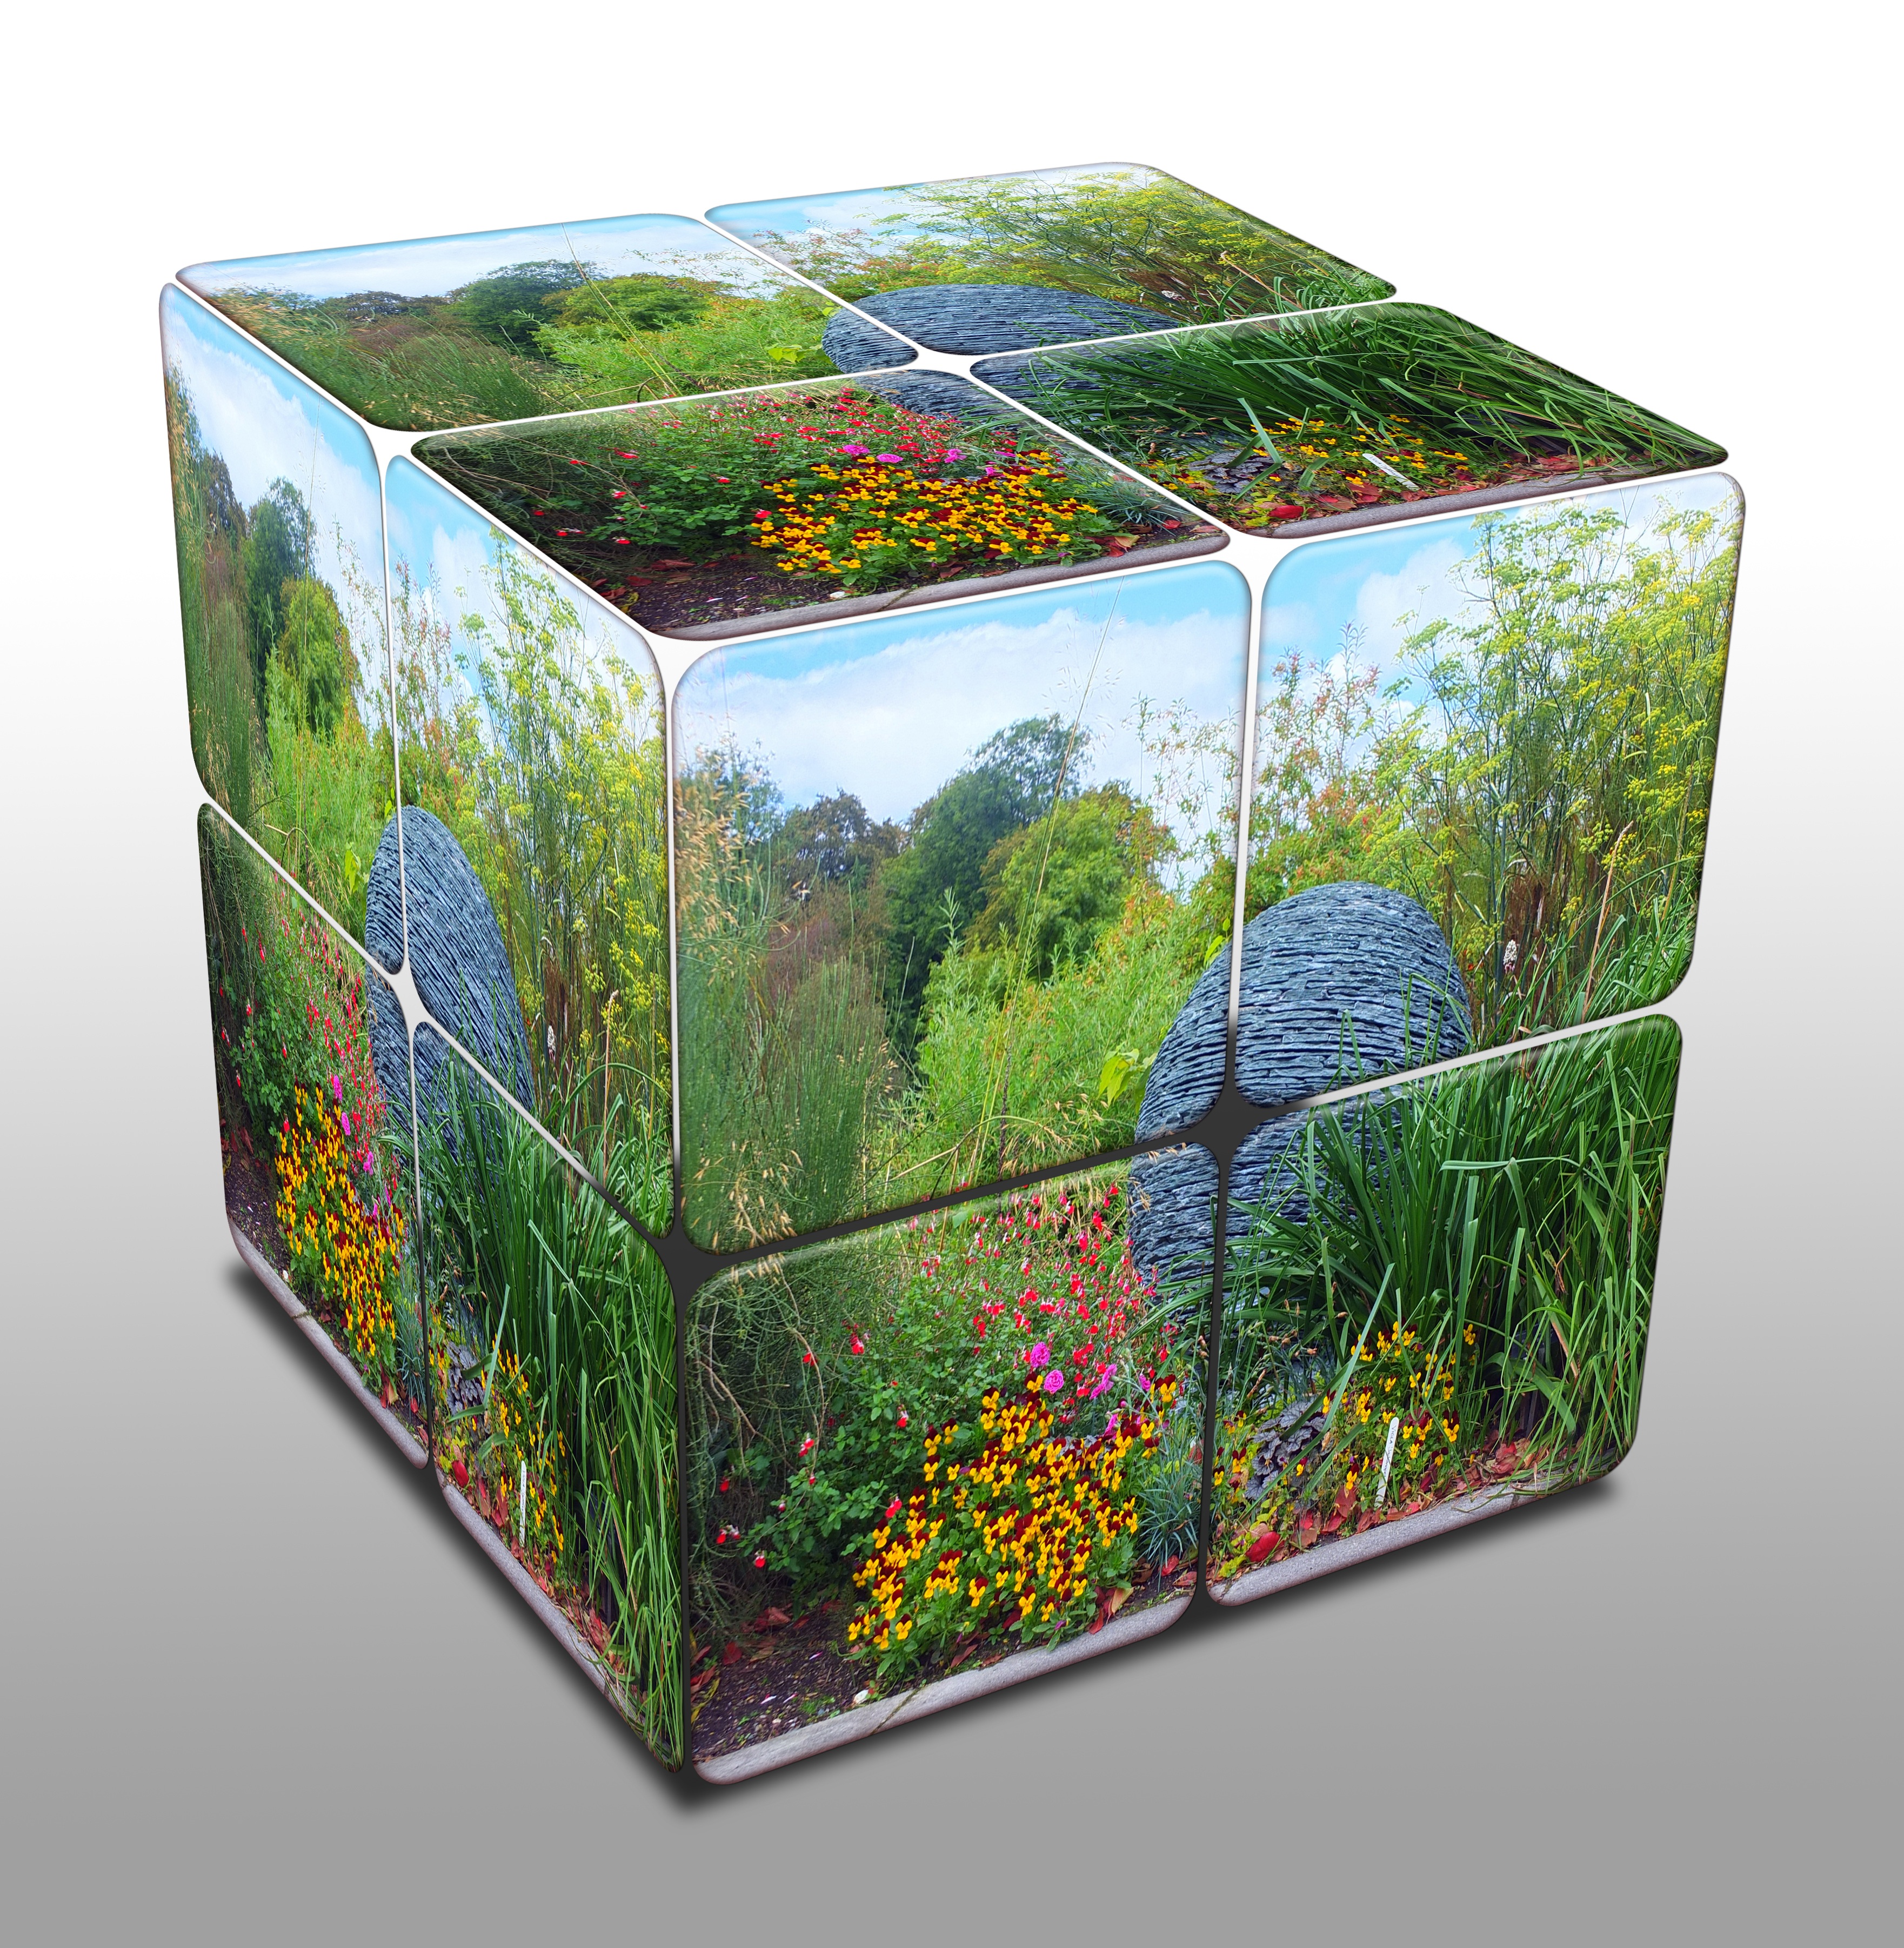
grass, stone, floral, natural, square, flowers, slate, design, decorative, aquarium, shrubs, ball, cube, freshwater aquarium